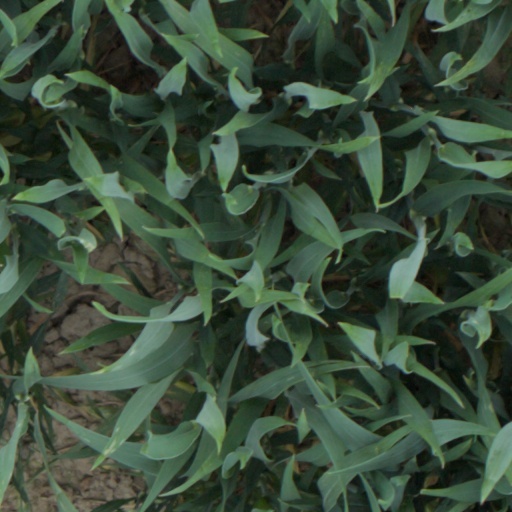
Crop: wheat